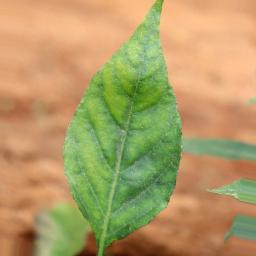
Label: healthy